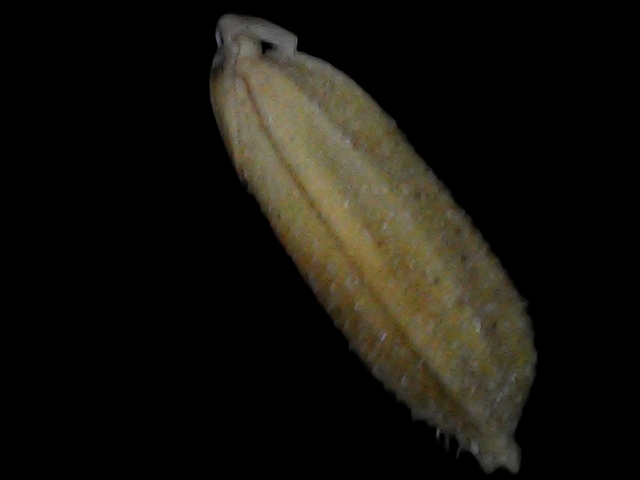
Rice variety: Bd93